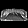
Label: Bag